Sascha Brastoff

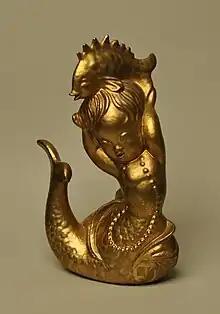
A mermaid sculpted by Sascha Brastoff.

Sascha Brastoff (October 23, 1918 – February 4, 1993) was an American designer who had a ceramics studio.